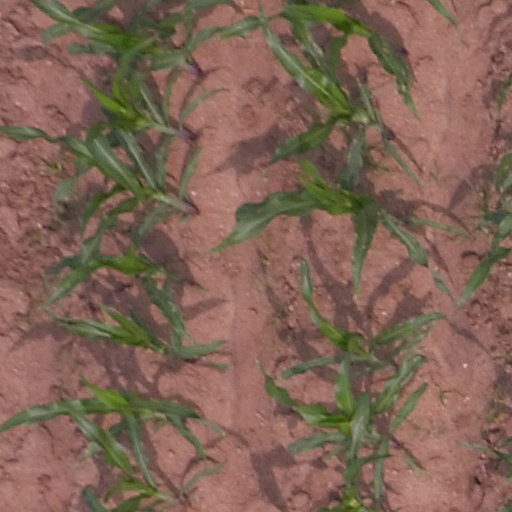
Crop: maize; corn